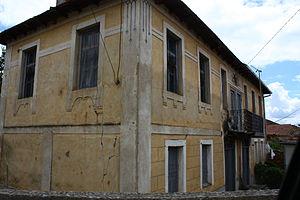
Kourbinovo est un village du sud-est de la Macédoine du Nord, situé dans la municipalité de Resen. Le village comptait 137 habitants en 2002.